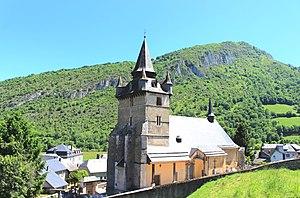
Église Saint-Martin de Beaudéan (Hautes-Pyrénées)
La liste des églises des Hautes-Pyrénées recense de manière exhaustive les églises situées dans le département français des Hautes-Pyrénées.
Beaudéan est une commune française située dans le département des Hautes-Pyrénées, en région Occitanie